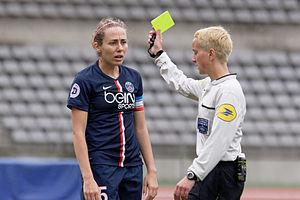
Un carton jaune est un carton de pénalité utilisé dans de nombreux sports, et signifie qu'un sportif est sous le coup d’un avertissement, dont les modalités varient selon la discipline.
Les cartons de pénalité sont utilisés dans de nombreux sports pour avertir, réprimander ou pénaliser un joueur ou un officiel de l'équipe. Les cartons de pénalité sont le plus souvent utilisées par les arbitres pour indiquer qu'un joueur a commis une infraction. Il tient le carton au-dessus de sa tête tout en regardant ou en montrant le joueur qui a commis l'infraction.
Sabrina Delannoy, née le 18 mai 1986 à Béthune, est une footballeuse internationale française évoluant au poste de défenseuse. Elle a également joué à Bruay et au CNFE Clairefontaine dans sa jeunesse. Elle est à ce jour la seule joueuse à avoir disputé tous les matchs de Ligue des Champions du PSG. Sabrina Delannoy est également une spécialiste des pénaltys, bien qu'elle soit défenseuse, c'est elle qui assure cette fonction au PSG depuis 2009. Elle s'est illustrée plusieurs fois par cet art, notamment en 2011 où elle marque le pénalty dans les dernières minutes face à Montpellier qui permit au parisiennes de disputer la première Ligue des Champions de l'histoire du club, ou lorsque qu'elle marqua le pénalty en demi-finale retour de la Ligue des Champions de 2017 face au FC Barcelone qui assura au club de disputer sa deuxième finale de Ligue des Champions.